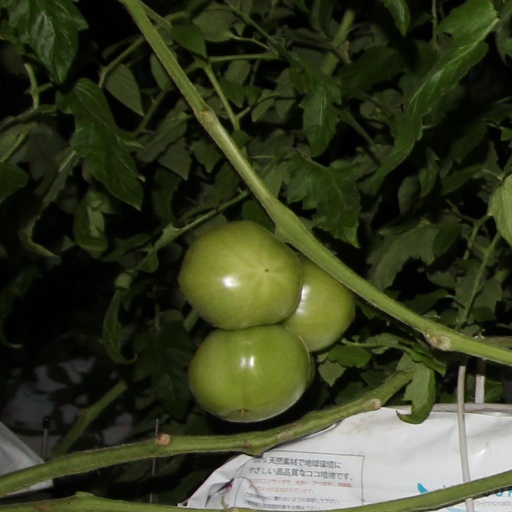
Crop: tomato